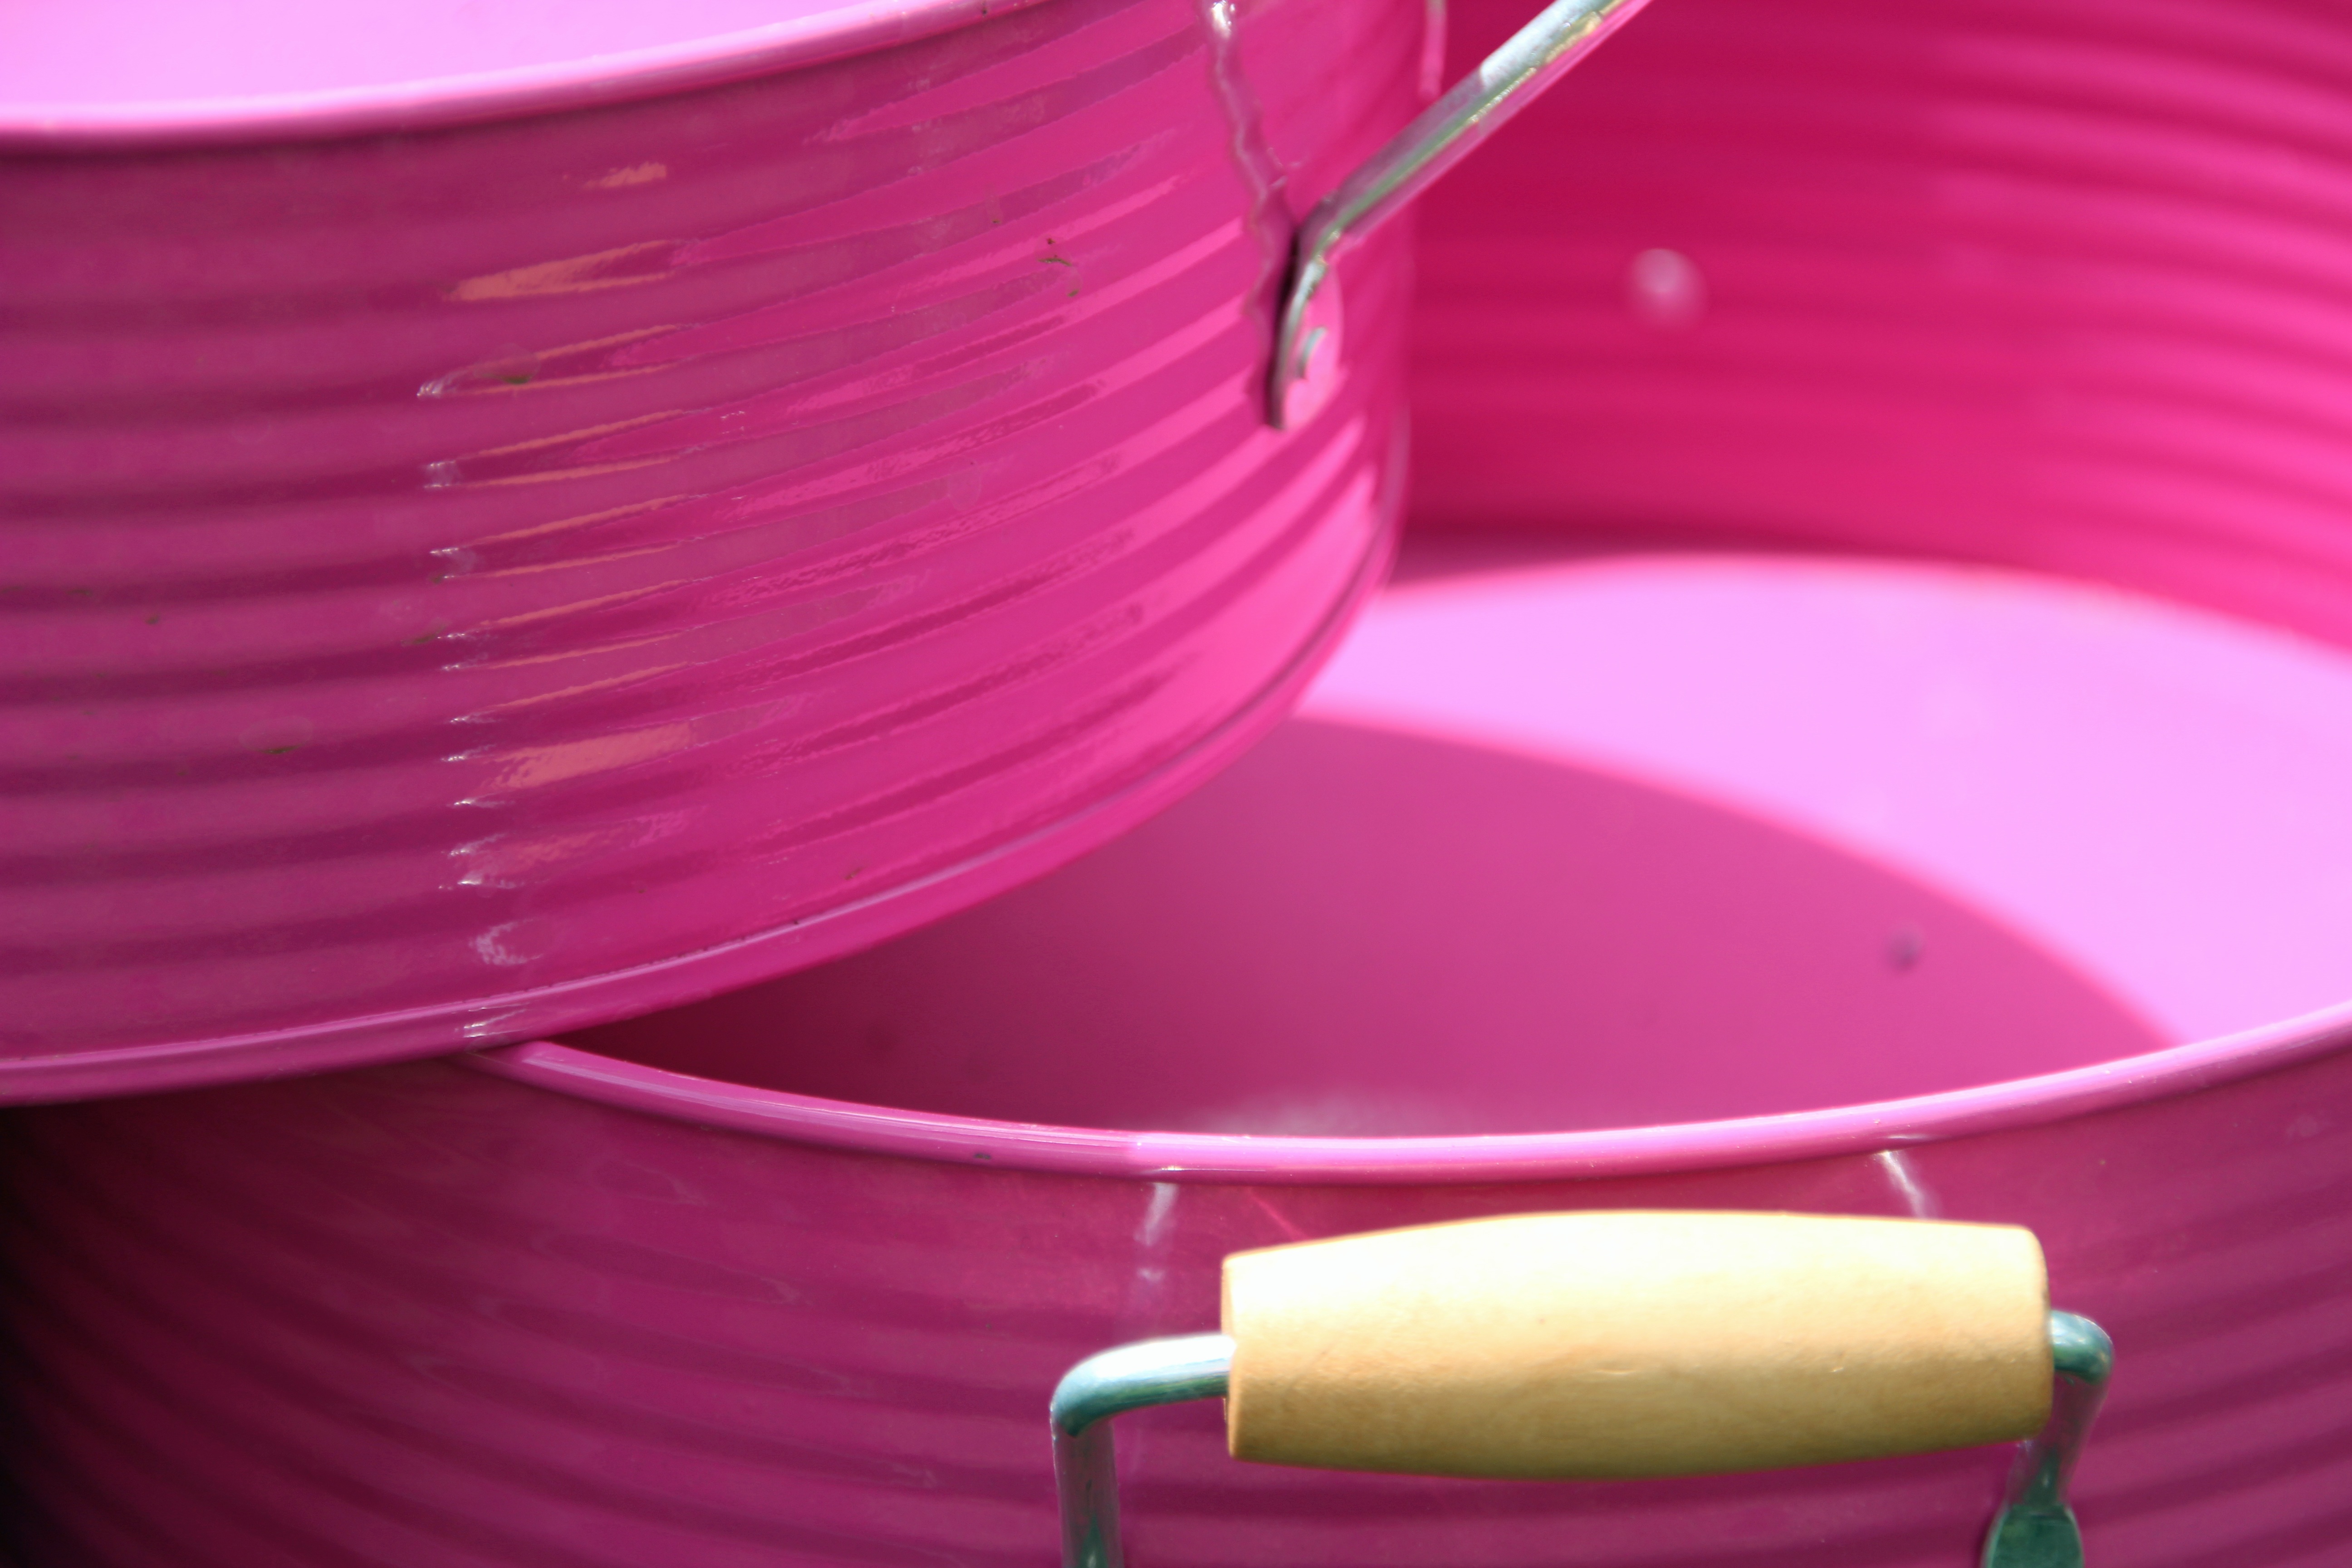
flower, petal, red, color, pink, close, lighting, material, circle, bucket, magenta, planting bucket